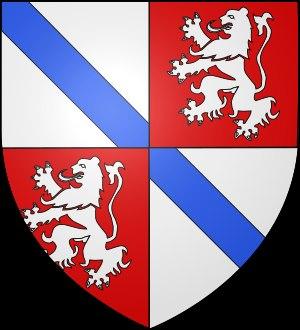
Rauzan est une ancienne seigneurie, avec paroisse et juridiction de son nom, dont le bourg de Rauzan était le chef-lieu. Ce bourg est situé dans le Bazadais, à deux lieues de Civrac et de la Dordogne, et à quatre lieues de Libourne.